2008 FA Cup final

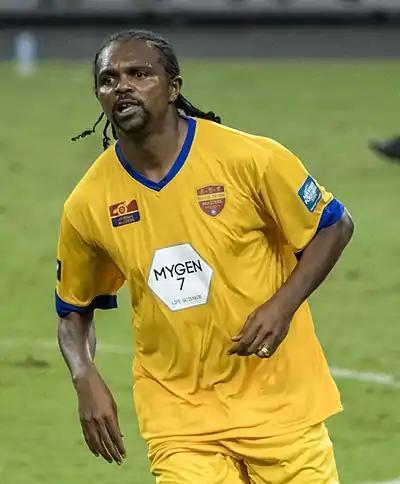
A footballer wearing an orange kit.

The match kicked-off at 3pm in front of 89,874 spectators, the record attendance for a football match at the new Wembley Stadium. In the first minute, Parry chased a long pass forward but was narrowly beaten to the ball by James. The first shot of the game was from Muntari, but his long-range free-kick was comfortably stopped by Cardiff goalkeeper Peter Enckelman. Cardiff had a similar chance to their first moments later as Ledley played in Parry who broke through the opposition defence and advanced towards goal before James was able to push the ball away at his feet. The Welsh side attacked frequently in the opening 15 minutes with both Parry and McNaughton having attempts on goal. The BBC's Chris Bevan noted that Cardiff had enjoyed "a decent start ... and they certainly don't look nervous". However, moments later, Portsmouth nearly took the lead when Utaka's cross found Kanu in the penalty area. He managed to evade both a defender and the opposition goalkeeper before hitting the outside of the post from a narrow angle.